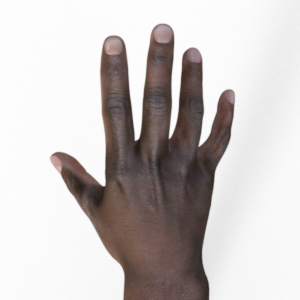
Label: paper